Sherwood College

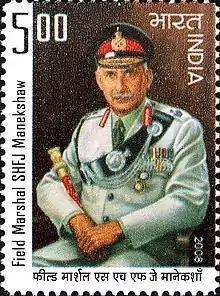
Sam Manekshaw

In 2011, A phased-out MiG-21 FL was installed in the college. The plane had been promised by the then Air Marshal Sumit Mukherjee who was the chief guest at the Founder’s Day celebrations in 2009.